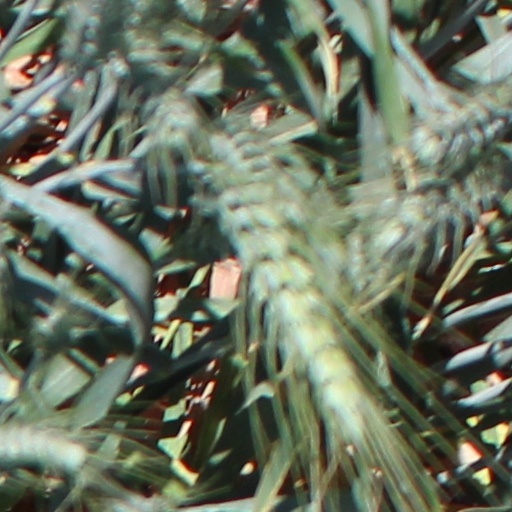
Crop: wheat